Rhapsody in Blue

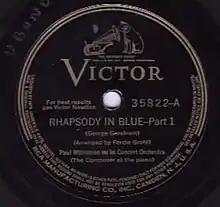
Late 1930s reissue of the 1927 electrical release of "Rhapsody in Blue" as Victor 35822A by Paul Whiteman and His Concert Orchestra with George Gershwin on piano. 1974 Grammy Hall of Fame inductee.

After the warm reception of "Rhapsody in Blue" by the audience at Aeolian Hall, Gershwin recorded several abridged versions of his composition in different formats. On June 10, 1924, Gershwin and Whiteman's orchestra created an acoustic recording running 8 minutes and 59 seconds and issued by the Victor Talking Machine Company. A year later, Gershwin recorded his performance on a 1925 piano roll for a two-piano version. Later, on April 21, 1927, he made an electrical recording with Whiteman's orchestra running 9 minutes and 1 second and again recorded by Victor. Nathaniel Shilkret purportedly conducted the electrical recording after a dispute between Gershwin and Whiteman. Whiteman's orchestra later performed a truncated version of the piece in the 1930 film "King of Jazz" with Roy Bargy on piano.